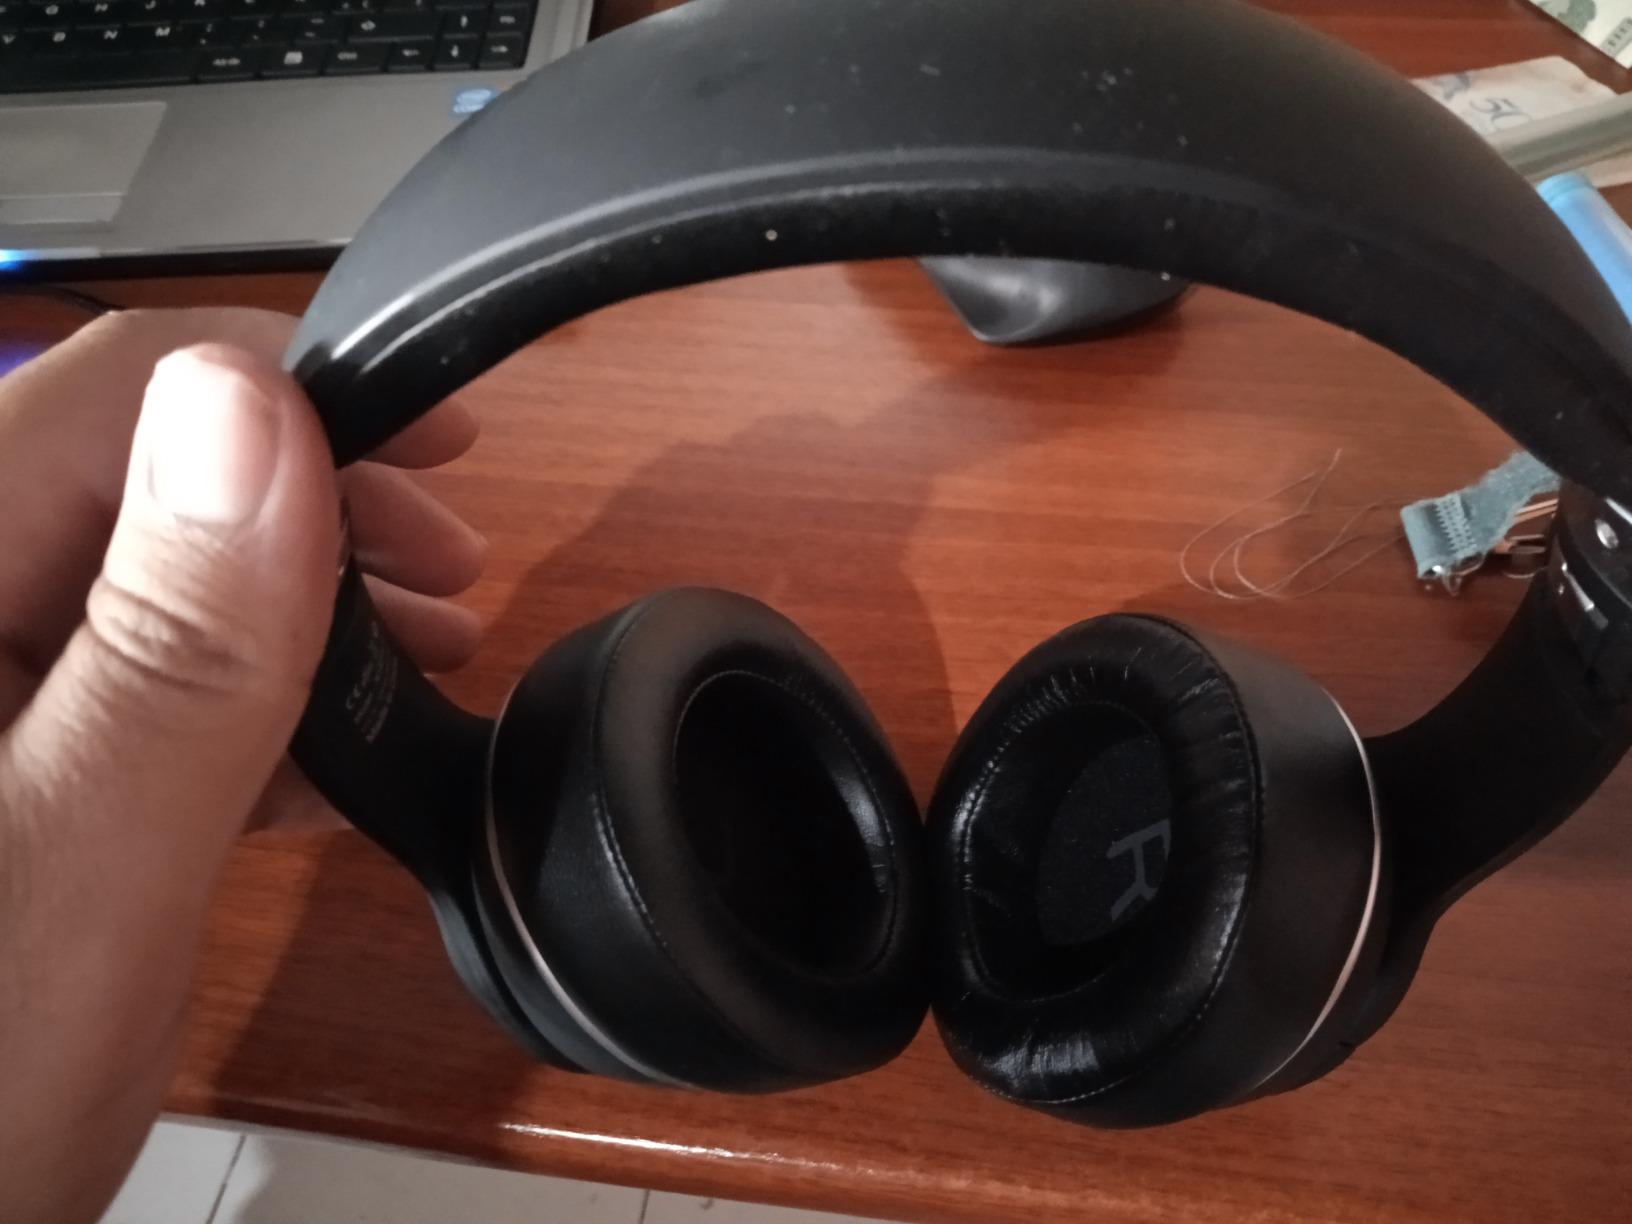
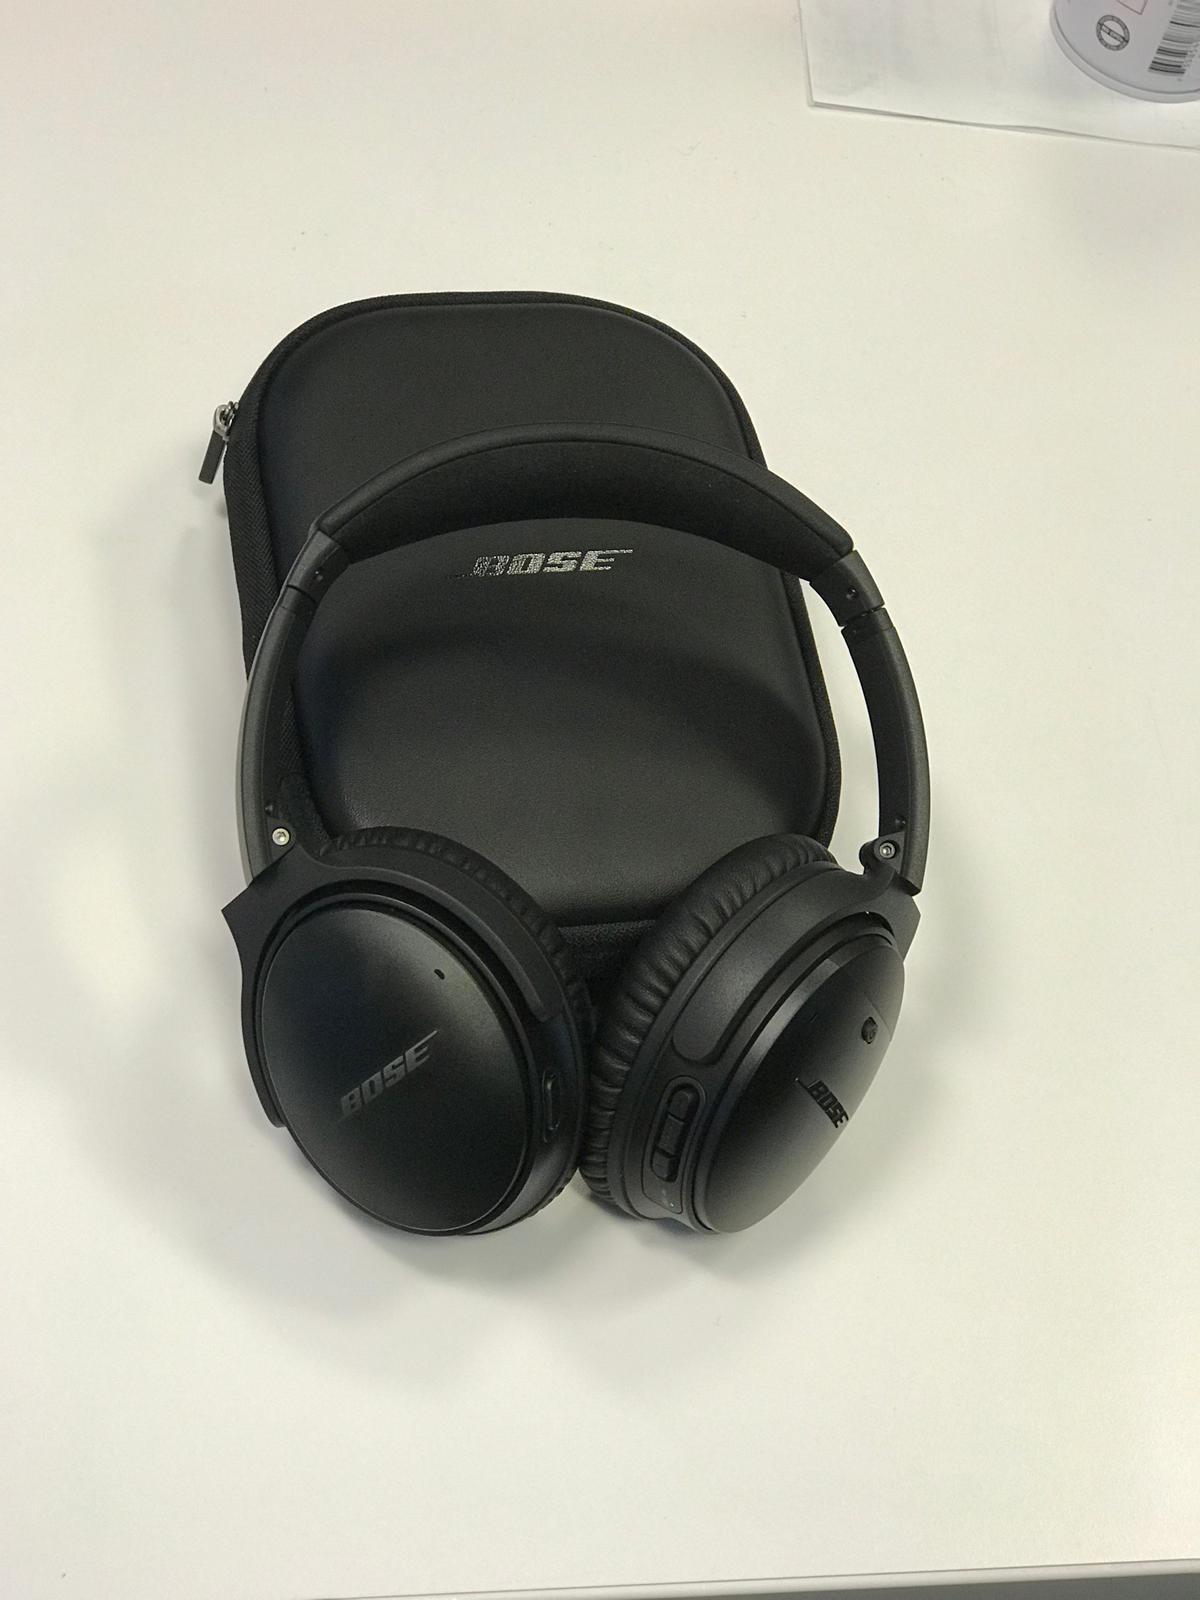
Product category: headphones
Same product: no